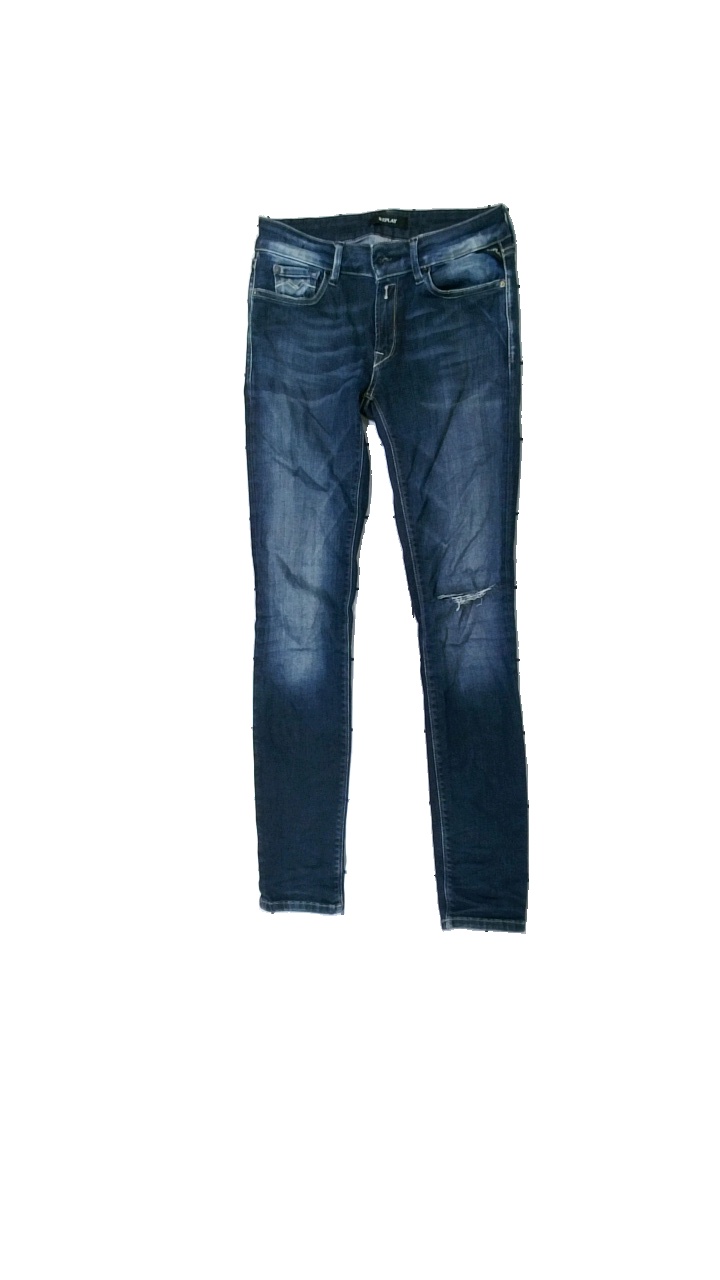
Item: Jeans (Ladies)
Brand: Replay
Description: blåa jeans
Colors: Blue
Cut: Tight
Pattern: Logo print
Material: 87% bomull 9% polyester 4% elastan
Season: All
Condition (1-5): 4
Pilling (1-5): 5
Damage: dragna trådar
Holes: Major
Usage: Reuse
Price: <50